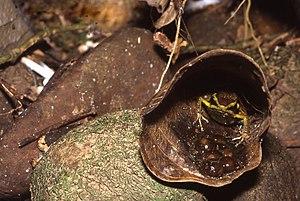
Ameerega petersi est une espèce d'amphibiens de la famille des Dendrobatidae.